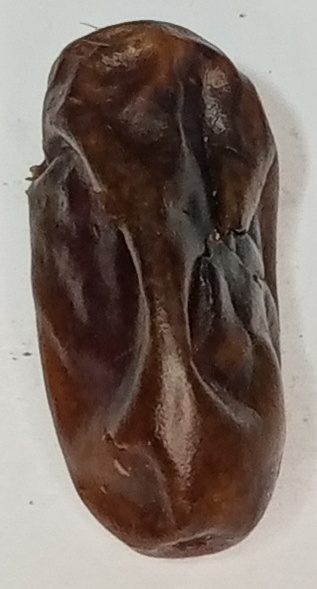
Variety: gajar
Size: small
Grade: grade-2